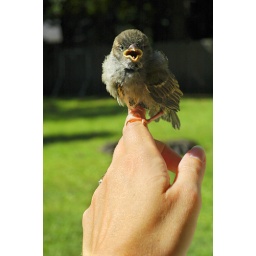
Abby named her Catie. She slept in a bowl by her bed all night.